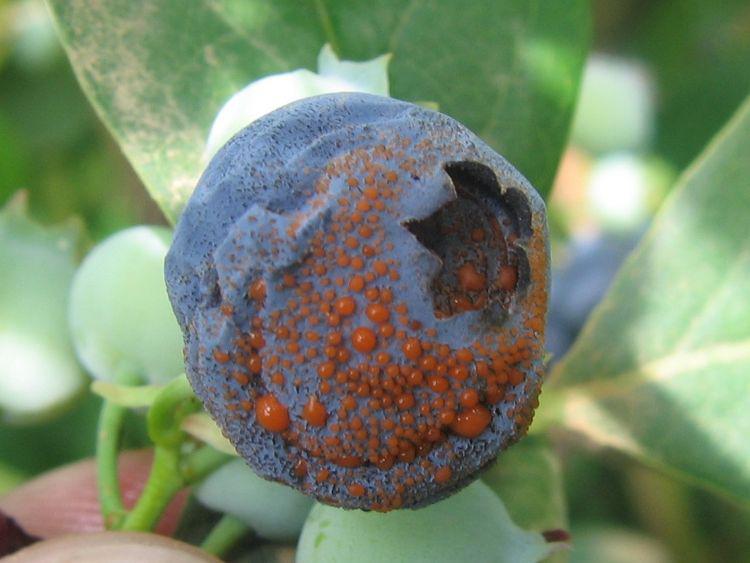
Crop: blueberry
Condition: anthracnose